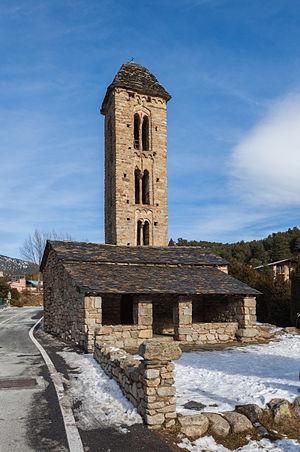
L'église Sant Miquel d'Engolasters est une église romane d'Andorre, située dans le village d'Engolasters au sein de la paroisse d'Escaldes-Engordany.